St. Johns River

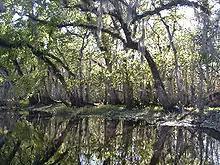
St. Johns River near Blue Spring State Park showing more distinct banks and trees instead of marshes

Of most vital importance to marshes are invertebrate animals, the foundation of food webs. Amphibious invertebrates such as apple snails ("Pomacea paludosa"), crayfish, and grass shrimp consume plant material, hastening its decomposition and acting as a food source for fish and birds. Insect larvae use water for breeding, feeding upon smaller copepods and amphipods that live in microscopic algae and periphyton formations. Mosquitos, born in water, are in turn the favorite food of 112 species of dragonflies and 44 species of damselflies in Florida. These animals are water hardy and adaptable to dry conditions when water levels fluctuate from one season to the next or through drought and flood cycles.